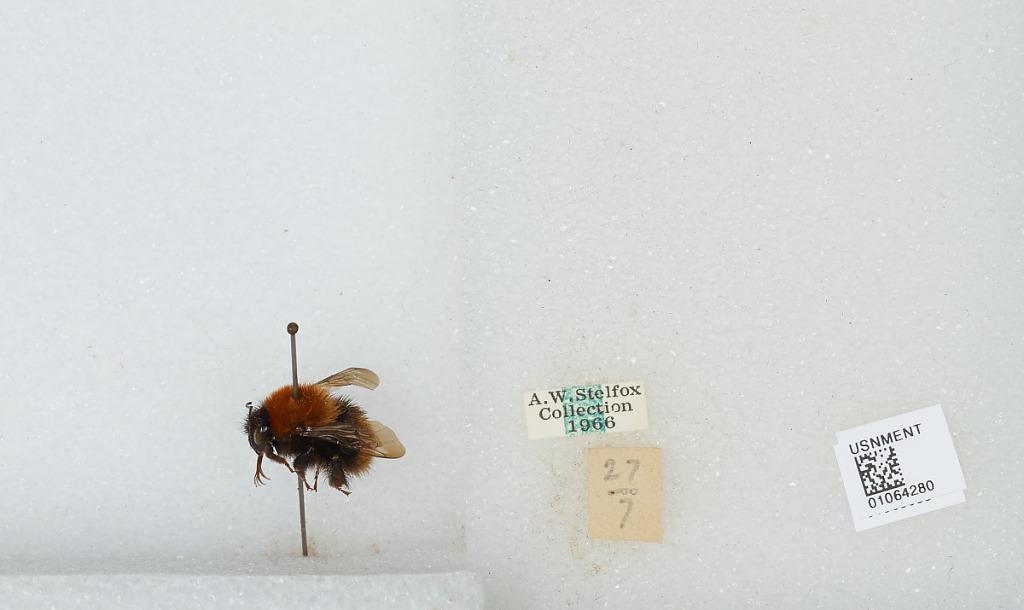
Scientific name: Bombus sp.